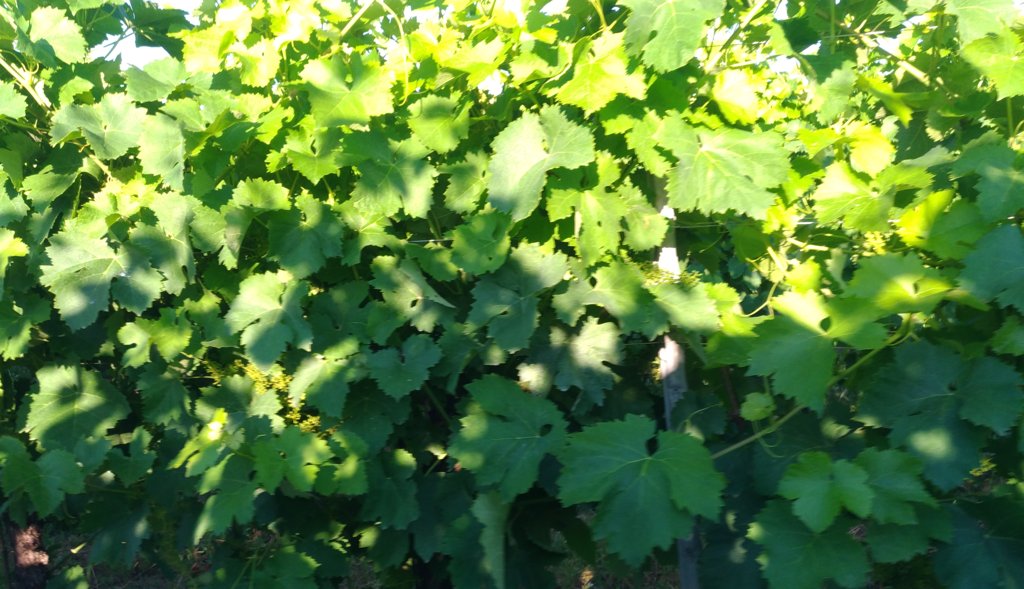
Berries visible: 0
Grape clusters: 0